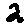
Label: 2